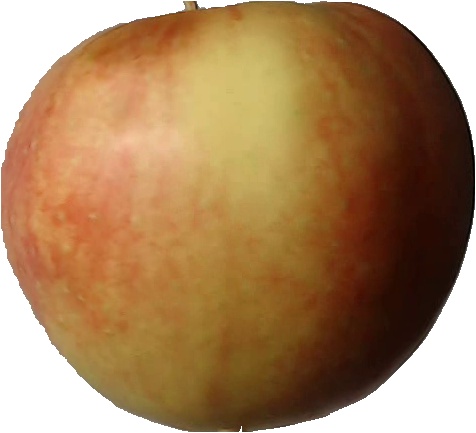
Label: apple_red_2